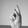
ASL letter: K